Usipetes

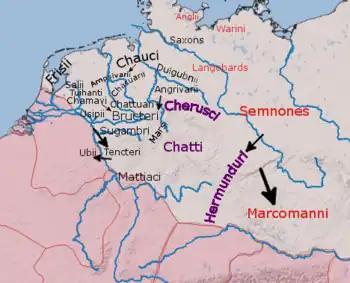
The approximate positions of some Germanic peoples reported by Graeco-Roman authors in the first century.

The Usipetes or Usipii (in Plutarch's Greek, Ousipai, and possibly the same as the Ouispoi of Ptolemy) were an ancient Germanic people who entered the written record when they encountered Julius Caesar in 56/55 BC when they attempted to find a new settlement west of the Rhine, together with the Tencteri, who were both attempting to move away from the aggressions of the Suevi on the east side of the Rhine. After the Romans slaughtered a great number of both tribes, they resettled on the east bank with the help of the Sicambri.